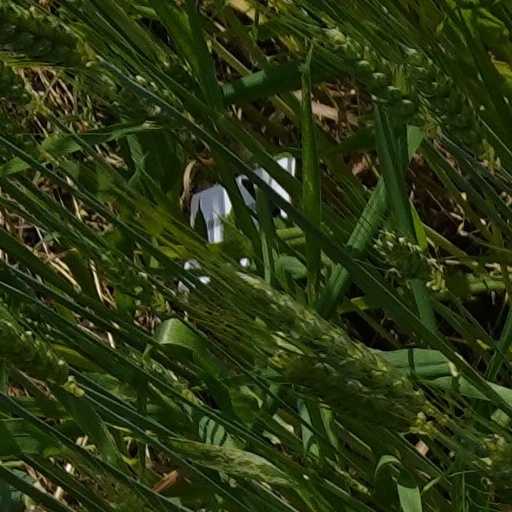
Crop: wheat